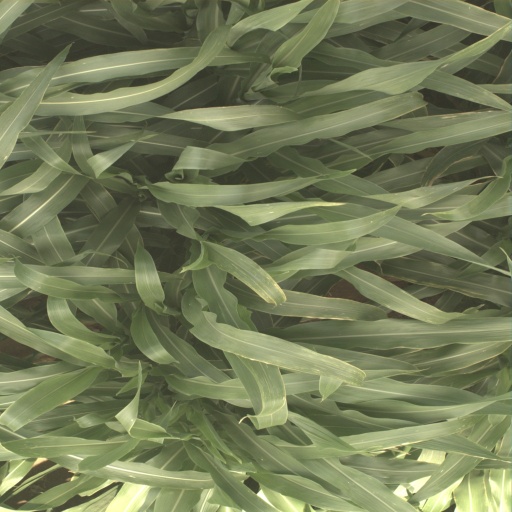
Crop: sorghum